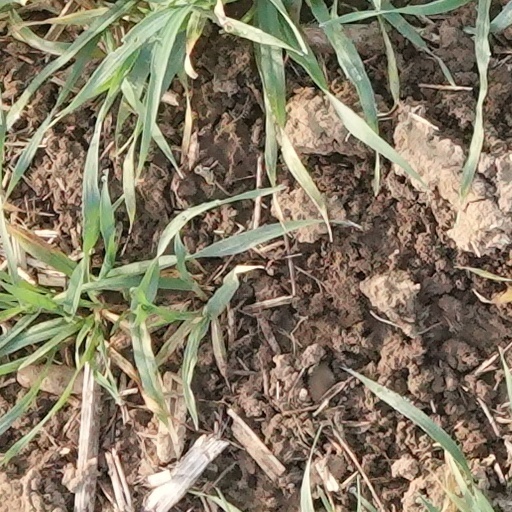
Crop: wheat